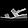
Label: Sandal